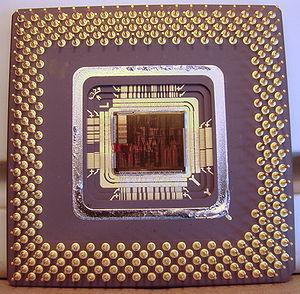
En mathématiques et plus précisément en théorie algébrique des nombres, l’arithmétique modulaire est un ensemble de méthodes permettant la résolution de problèmes sur les nombres entiers. Ces méthodes dérivent de l’étude du reste obtenu par une division euclidienne.